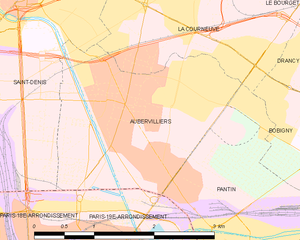
Carte des communes françaises Aubervilliers